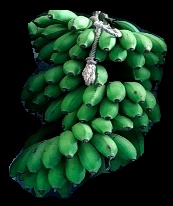
Variety: rasbale
Grade: grade2